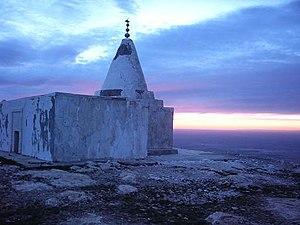
La bataille de Sinjar a lieu du 3 août 2014 au 13 novembre 2015 lors de la seconde guerre civile irakienne. Initialement contrôlée par les peshmergas du Gouvernement régional du Kurdistan, Sinjar, la plus importante ville yézidie d'Irak, est attaquée le 3 août 2014 et prise en quelques heures par les djihadistes de l'État islamique. Au cours de l'offensive, les djihadistes massacrent ou réduisent en esclavage des milliers de yézidis et encerclent les monts Sinjar où se sont réfugiés une partie des rescapés. Le 14 août, venus de Syrie et de Turquie, les forces des YPG et du PKK, parviennent à ouvrir un corridor au nord des montagnes avec le soutien de l'aviation américaine qui commence à bombarder l'État islamique le 8 août. Les djihadistes parviennent cependant à assiéger une deuxième fois les monts Sinjar le 20 octobre. Le 17 décembre, les peshmergas lancent une vaste offensive qui permet aux forces kurdes de repousser l'EI hors des montagnes et de reprendre une partie de la ville de Sinjar. Dans les mois qui suivent, la situation est bloquée et le contrôle de la ville reste disputé.
Sinjar est une ville située dans le nord-ouest de l'Irak, proche de la frontière syrienne. Elle est le chef-lieu du district de Sinjar dans la province de Ninawa.